Malovše

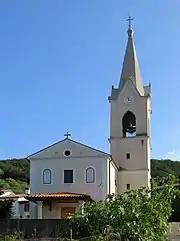
Saints Cosmas and Damian Church

The local church is dedicated to Saints Cosmas and Damian and belongs to the Parish of Črniče.